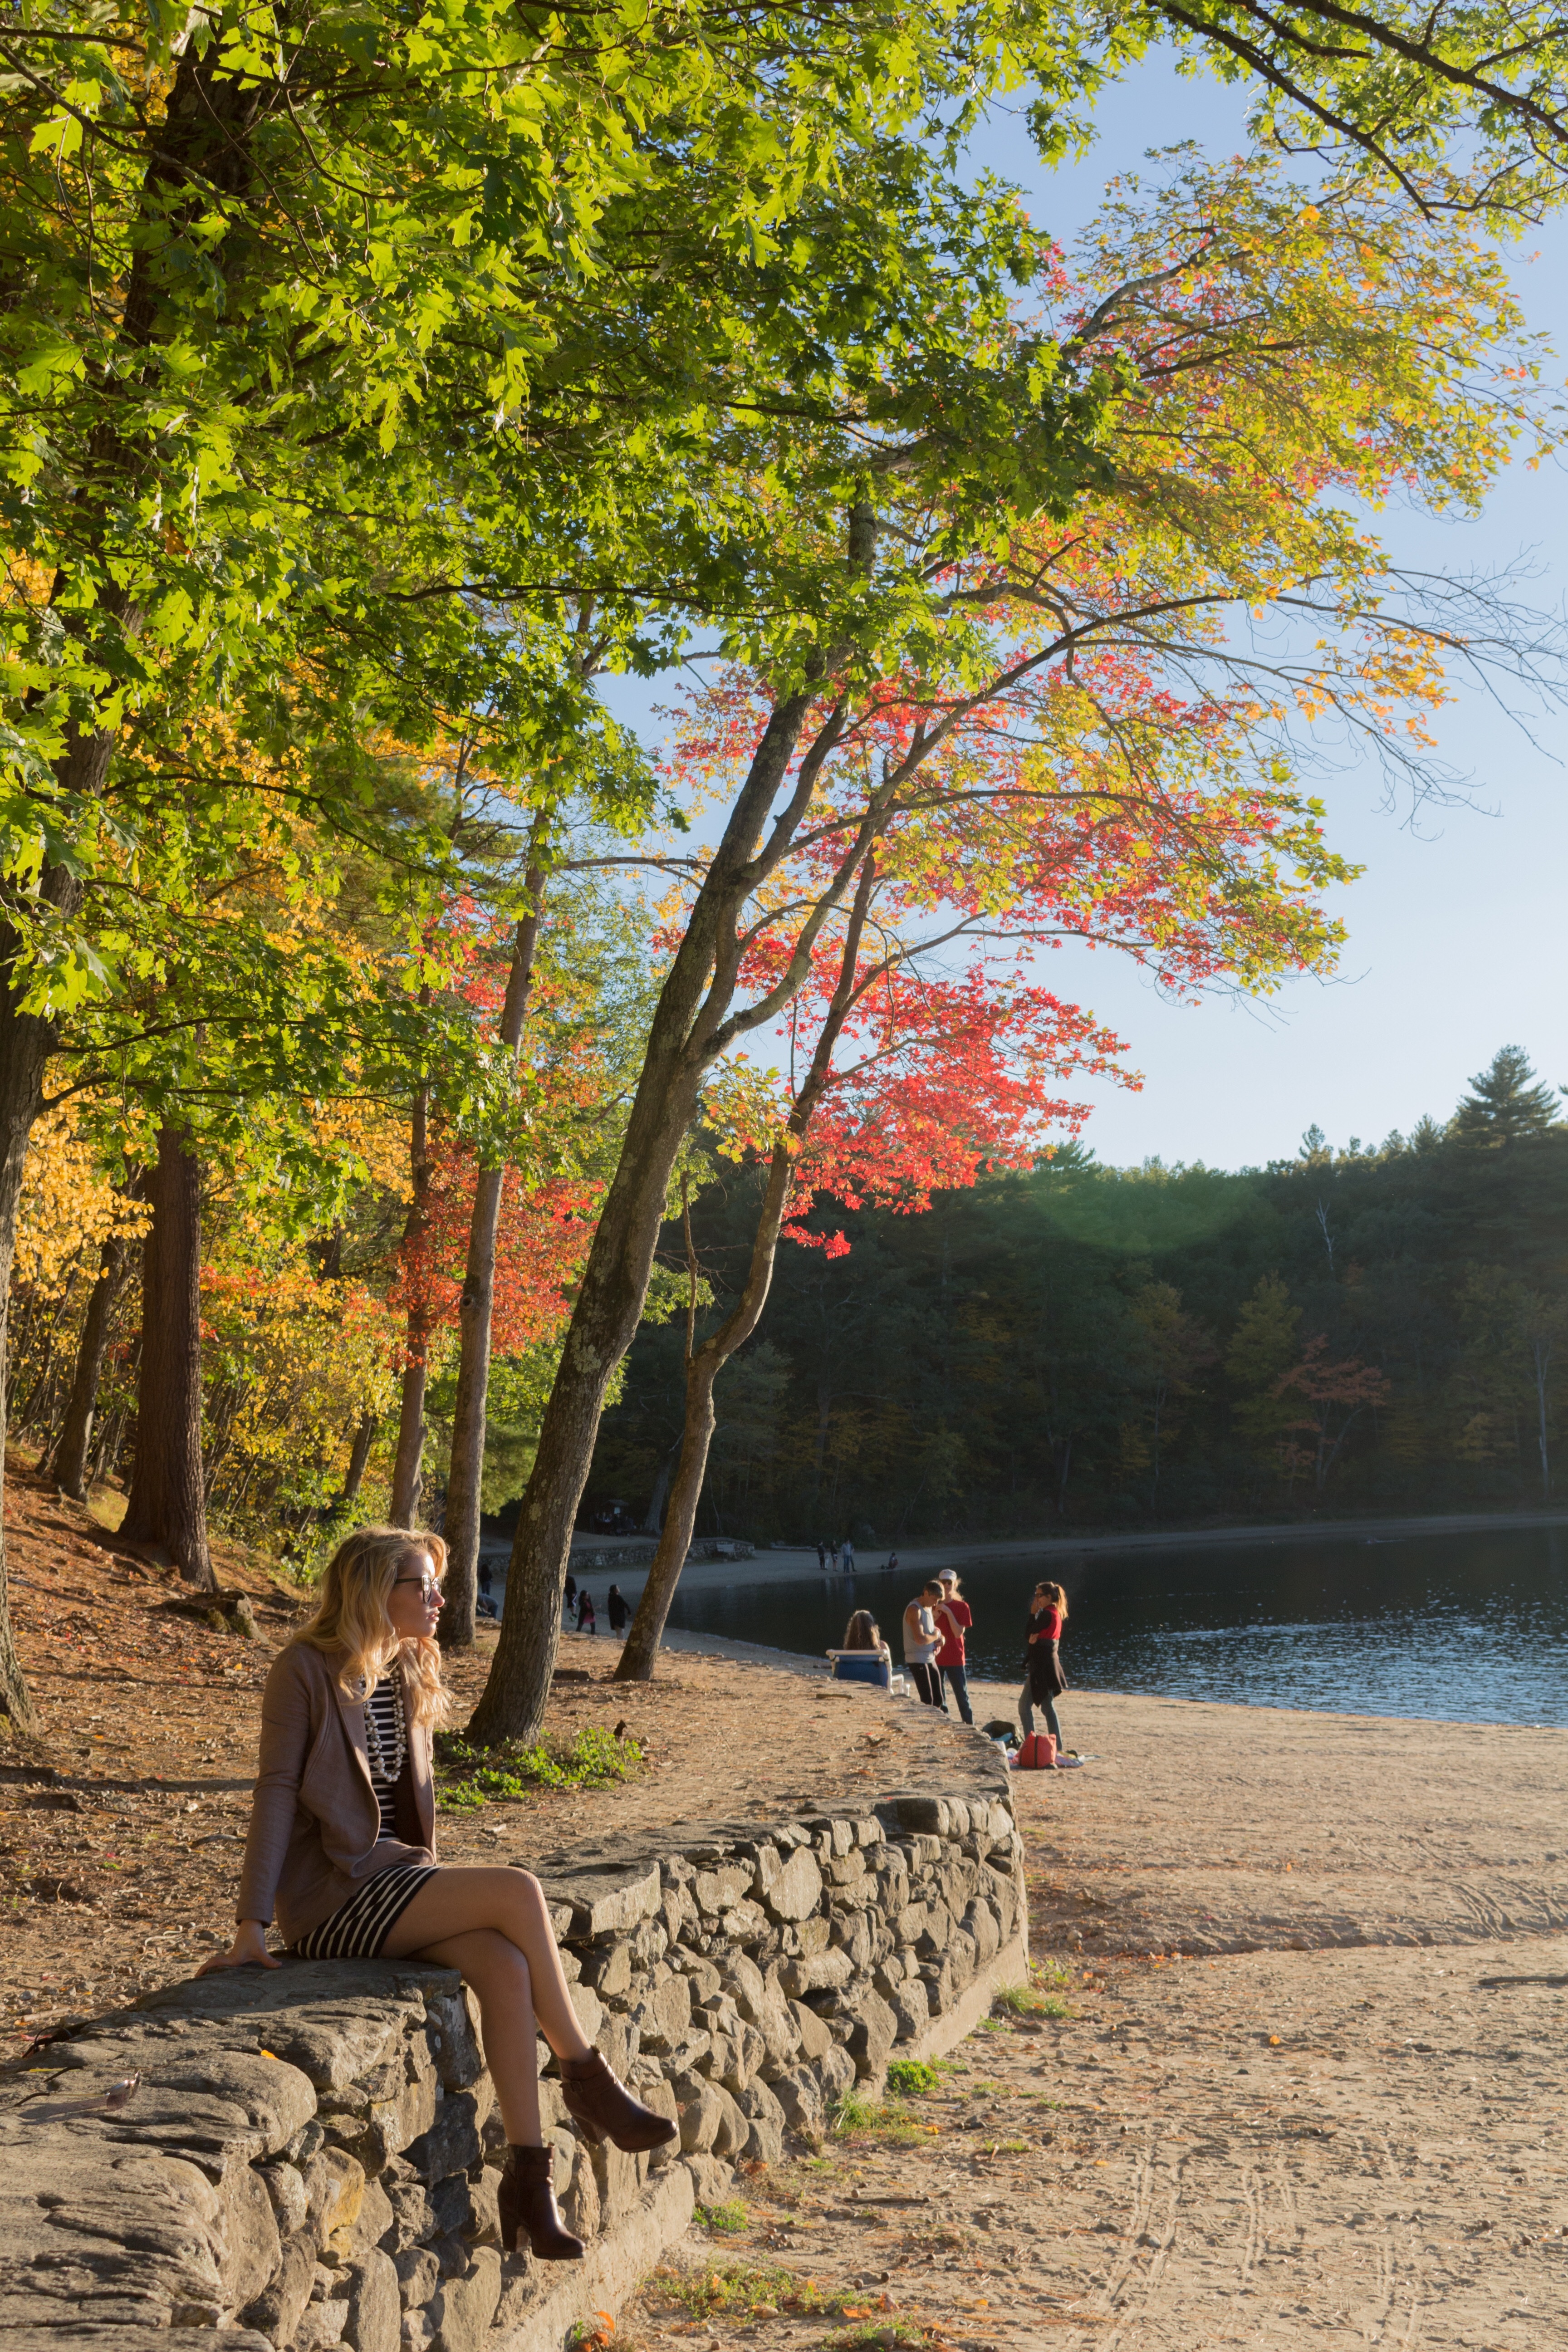
tree, plant, sunlight, leaf, flower, spring, autumn, botany, season, woodland, woody plant